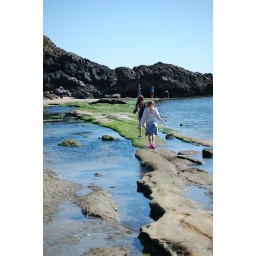
I love the colors in this area ...the ocean has made a natural bridge in the rocks .and sand